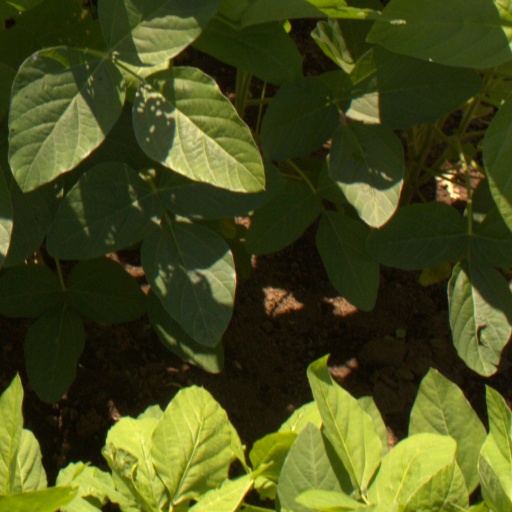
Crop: soybean